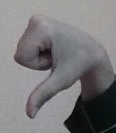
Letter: waw